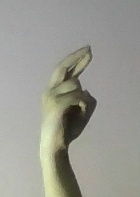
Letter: zay